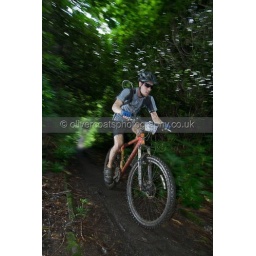
Hit the North 12 hour endurance mountain bike race. Held in Manchester, Sat July 19th 2008